Paraguayan War

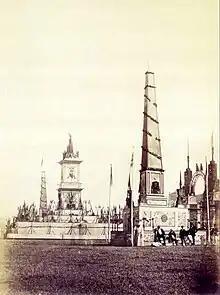
Preparations for the victory celebration in Brazil, 1870

The Brazilian government allowed the creation of black-only units or ""zuavos"" in the military at the outset of the war, following the proposal of Afro-Brazilian Quirino Antônio do Espírito Santo, a veteran of the Brazilian War of Independence. Over the course of the war, the "zuavos" became an increasingly attractive option for many enslaved Afro-Brazilian men, especially given the z"uavos"’ negative opinion toward slavery. Once the "zuavos" had enlisted or forcibly recruited them, it became difficult for their masters to regain possession of them, since the government was desperate for soldiers. By 1867, black-only units were no longer permitted, with the entire military being integrated just as it had been prior to the war. The overarching rationale behind this was that the "country needed recruits for its existing battalions, not more independently organized companies." This did not mean the end of black soldiers in the Brazilian military. On the contrary, "impoverished "gente de cor" constituted the greater part of the soldiery in every Brazilian infantry battalion."